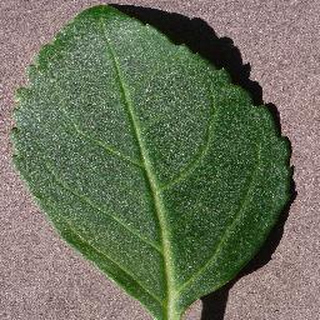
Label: healthy_cherry